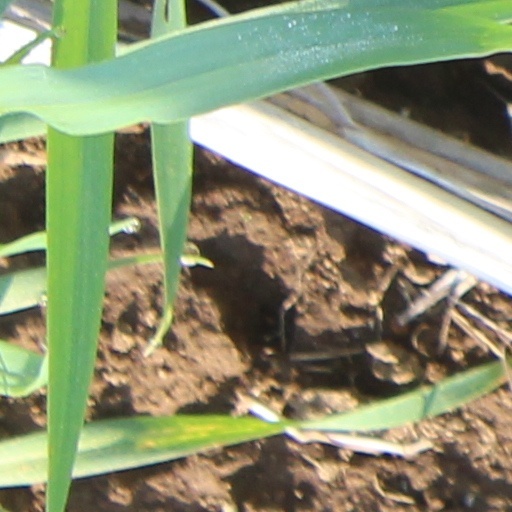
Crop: wheat